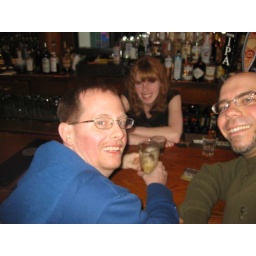
Sara the bartender at the bar (which I forget) recommended by some girl at the Billabong store, whose name I forget.